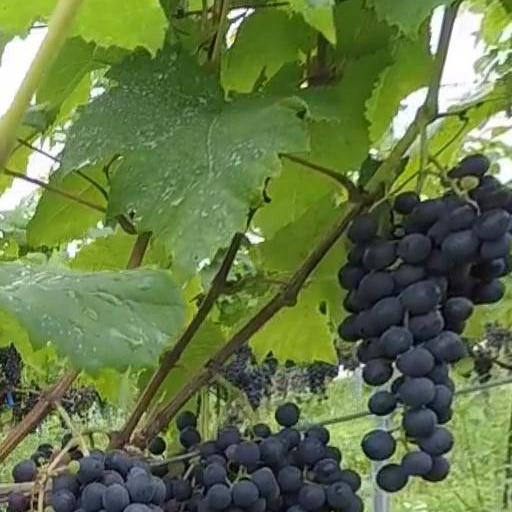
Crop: grape